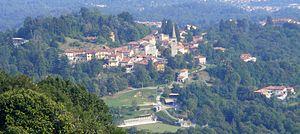
Bioglio est une commune italienne de la province de Biella dans la région Piémont en Italie.